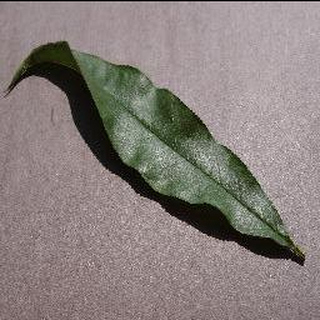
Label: healthy_peach